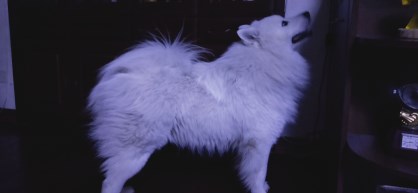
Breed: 2192-n000088-Samoyed